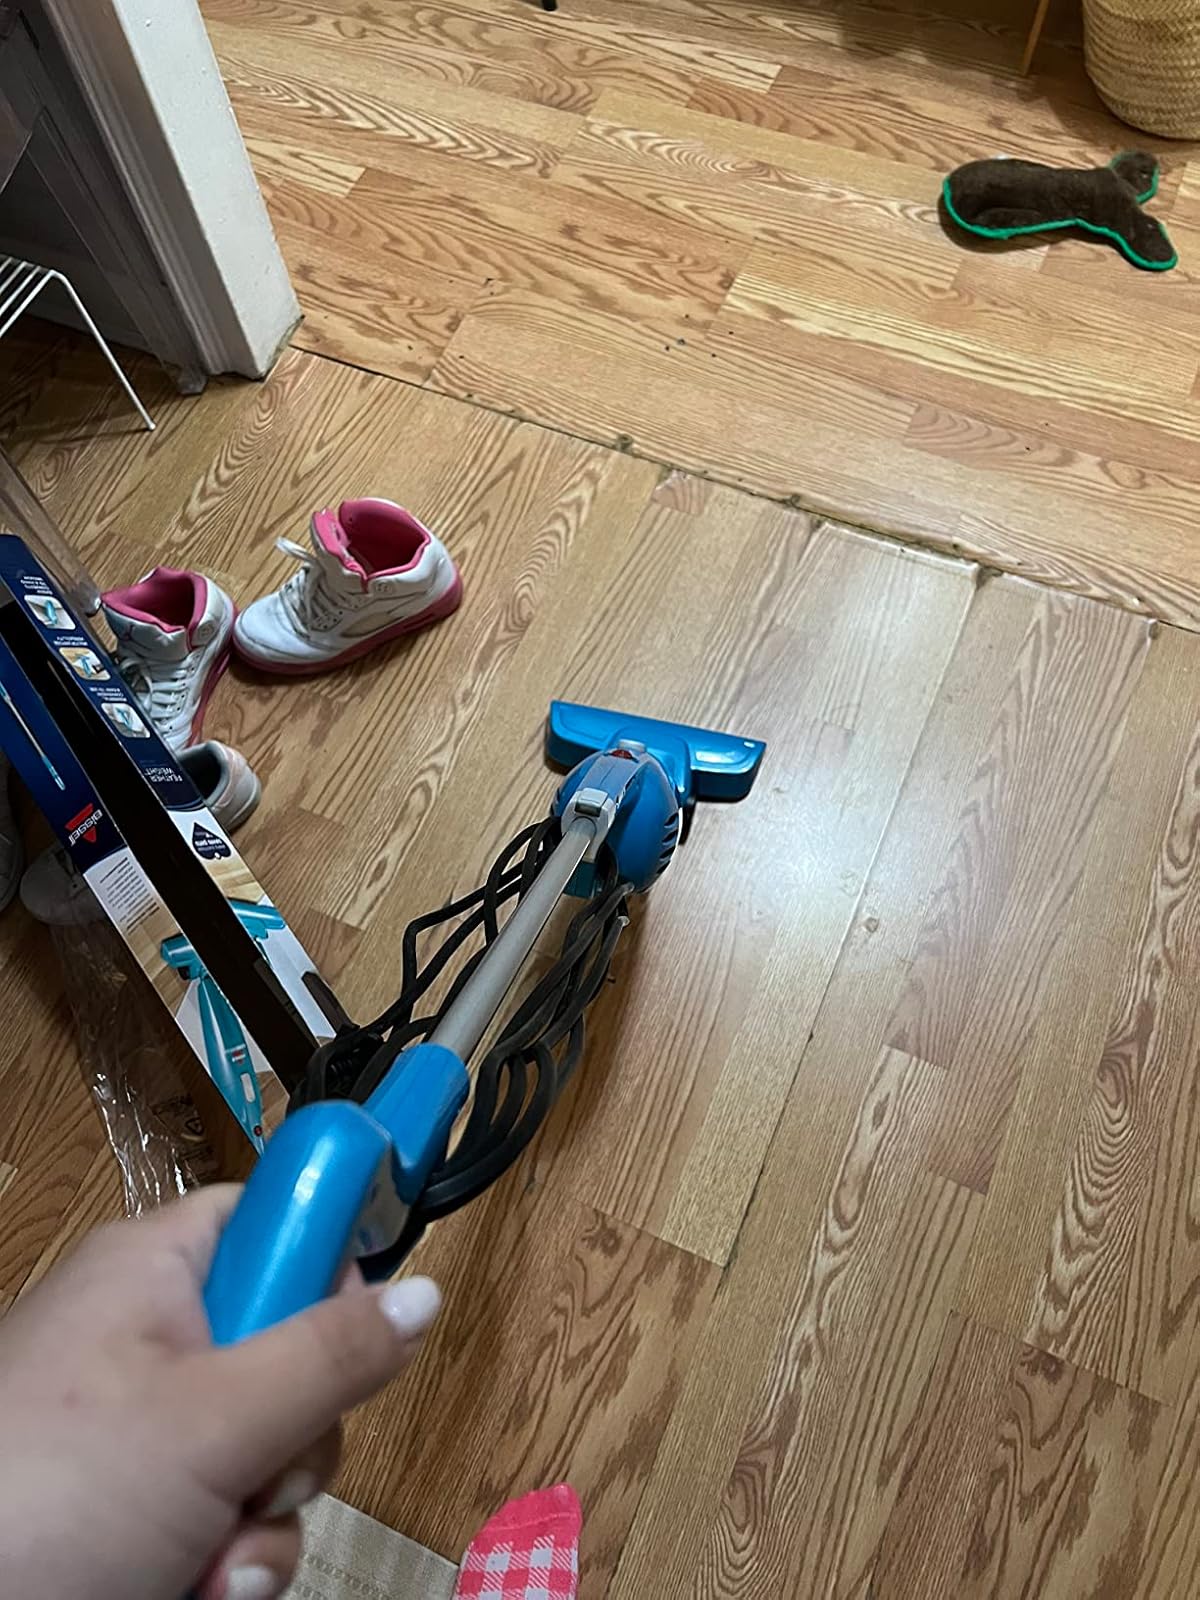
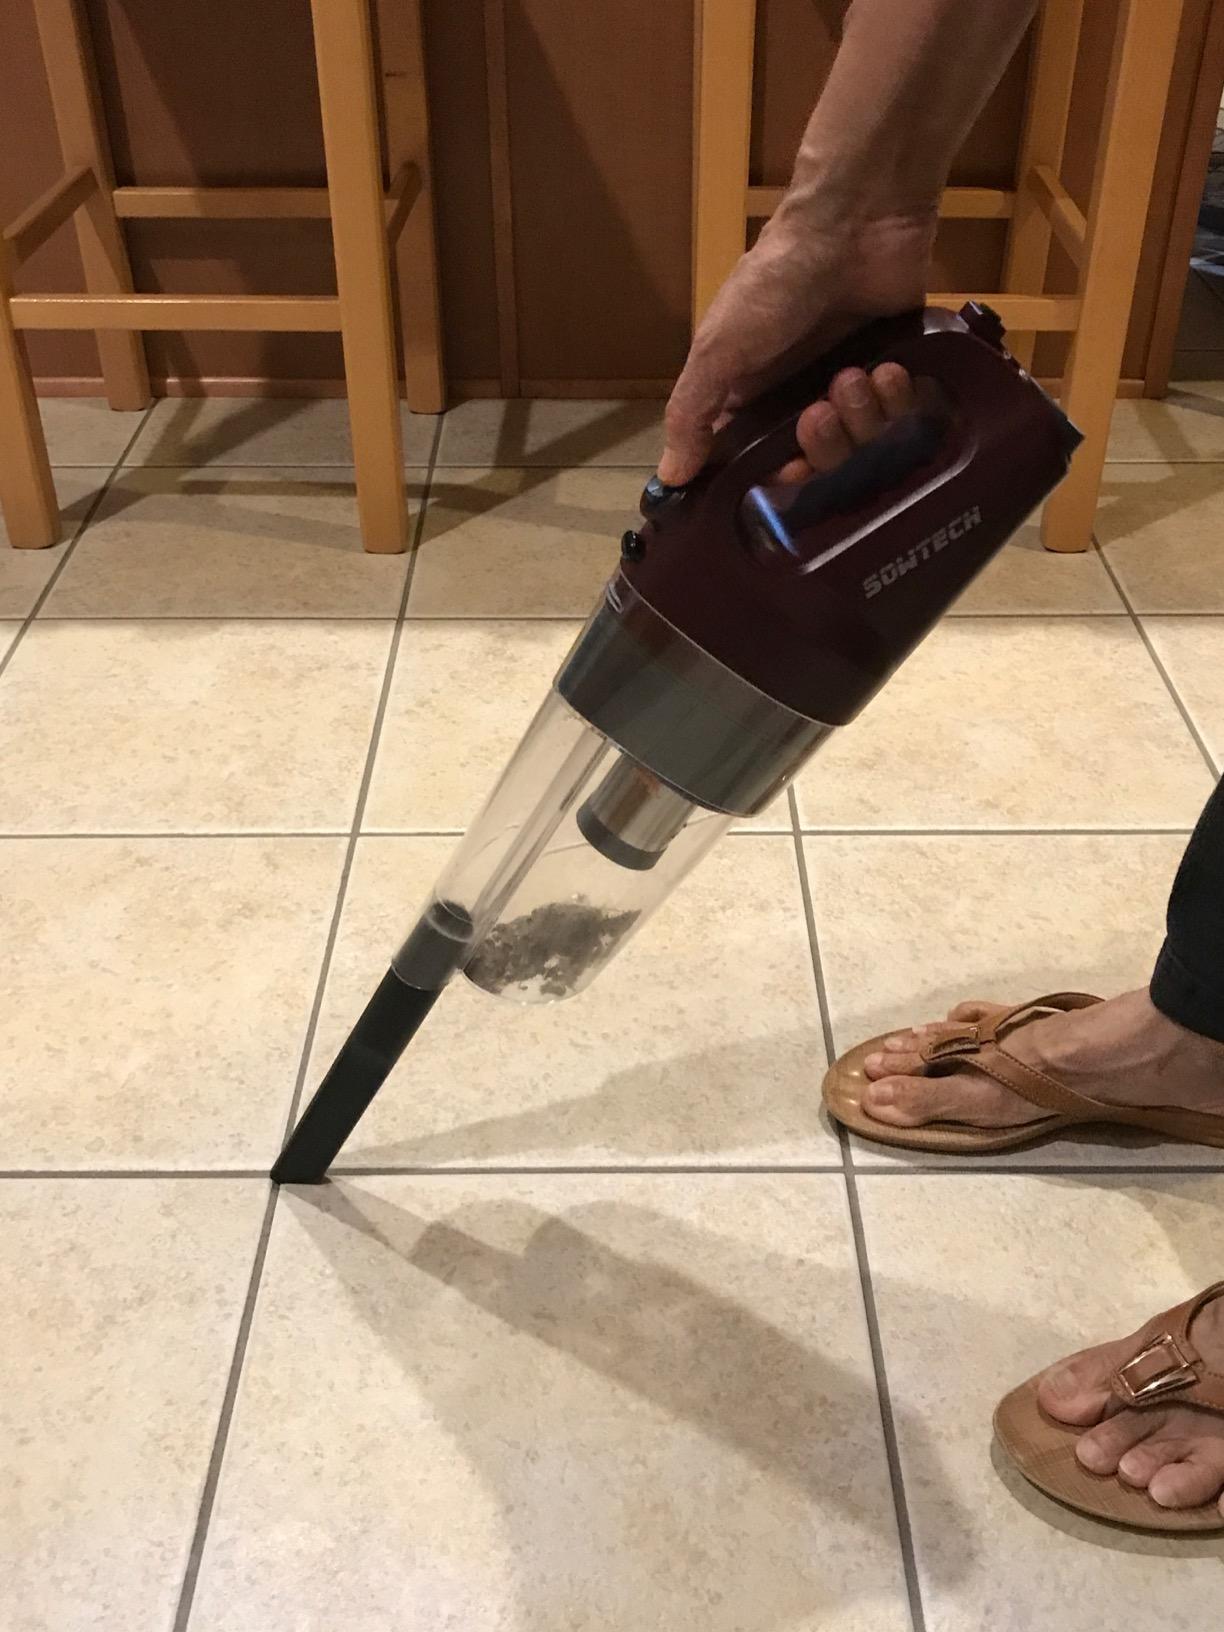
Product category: items_vacuum
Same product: no